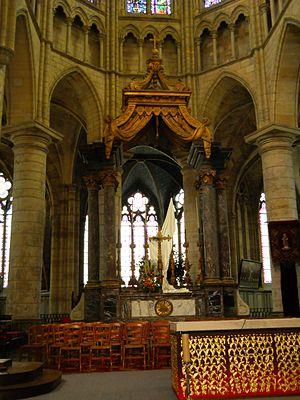
Châlons-en-Champagne (Marne, France), cathédrale St Étienne, dans le chœur, maître autel &amp